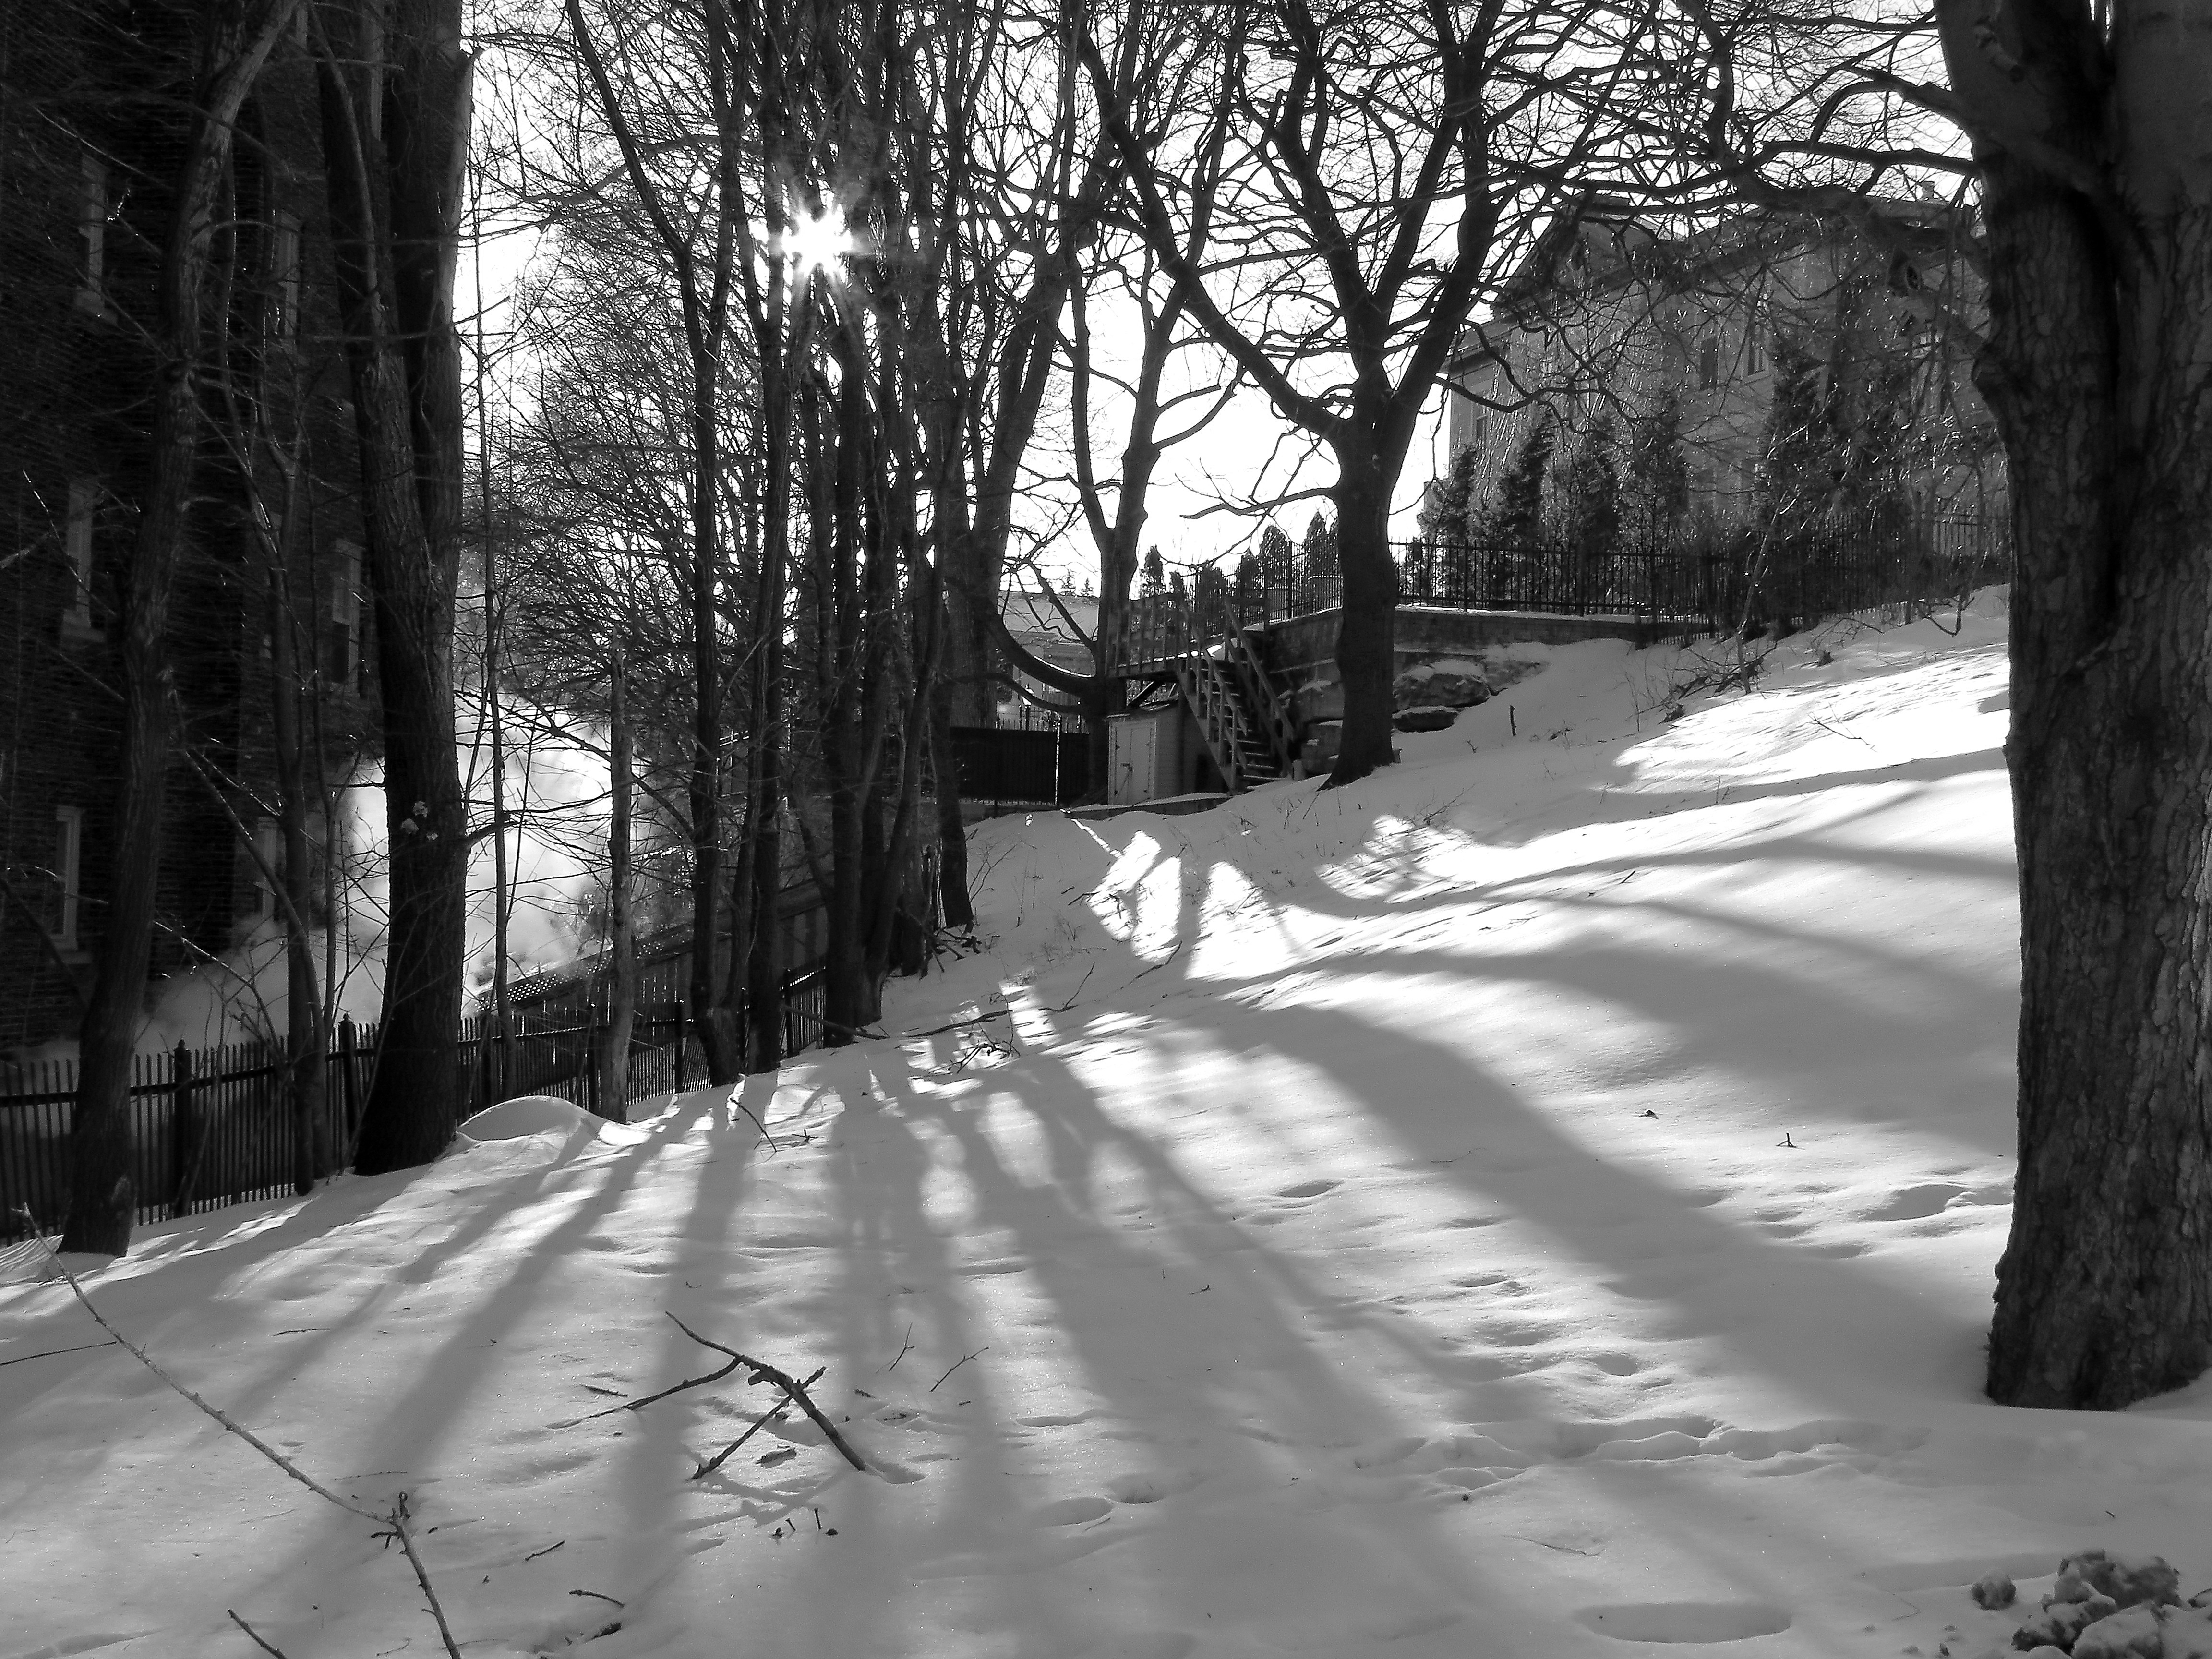
tree, forest, branch, snow, winter, black and white, white, weather, monochrome, season, freezing, monochrome photography, woody plant